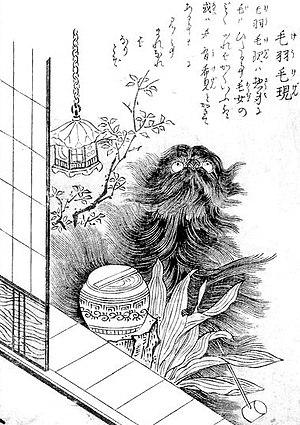
Keukegen est une créature imaginaire illustrée par Toriyama Sekien dans son album Konjaku hyakki shūi. Il ressemble à un petit chien entièrement recouverts de longs poils. Son nom est un jeu de mots : lorsqu'il est écrit avec des kanji différents, 希有怪訝, keukegen signifie « une chose inhabituelle qui est rarement vue ».
Konjaku hyakki shūi est le troisième livre de l'artiste japonais Toriyama Sekien de la série Gazu Hyakki Yagyō, publié ca. 1781. Ces ouvrages sont des bestiaires surnaturels, collections de fantômes, d'esprits, d'apparitions et de monstres, dont beaucoup proviennent de la littérature, du folklore et d'autres arts japonais. Ces œuvres ont exercé une profonde influence sur l'imagerie yōkai ultérieure au Japon.